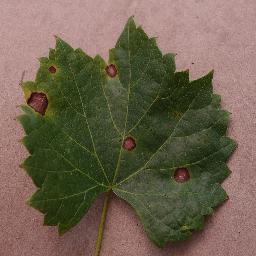
Label: Grape___Black_rot